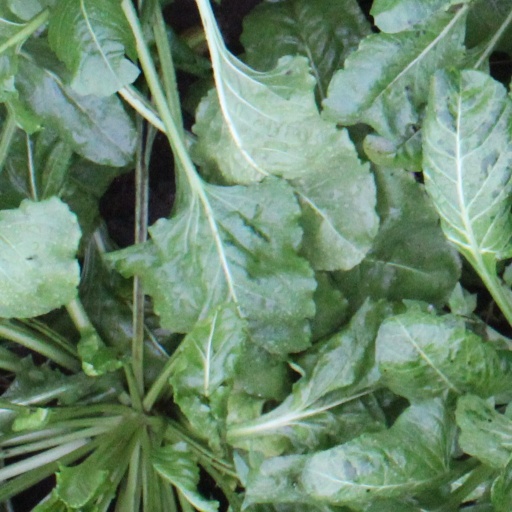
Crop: sugar beet